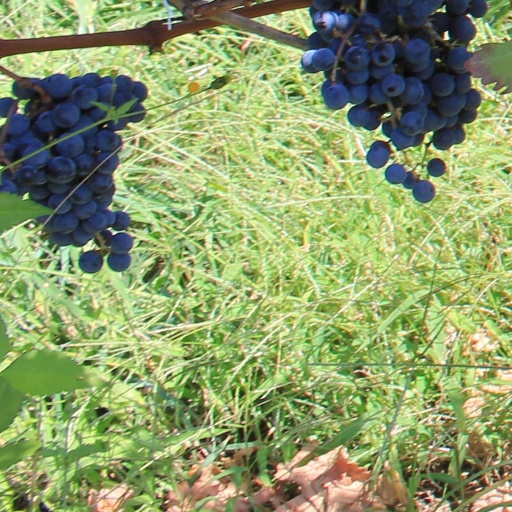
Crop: grape